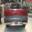
Label: pickup_truck